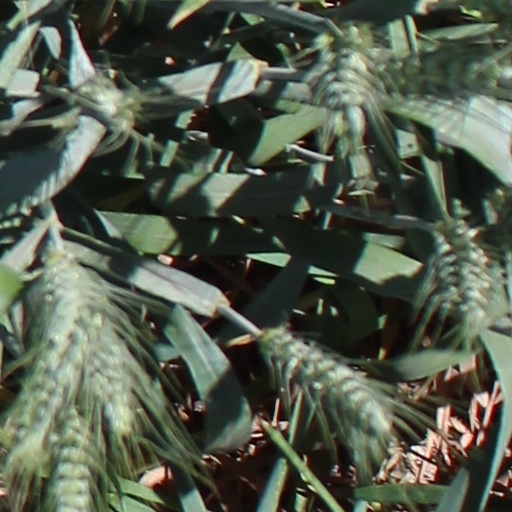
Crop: wheat